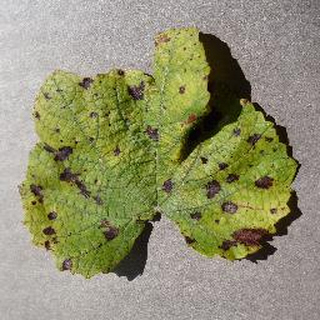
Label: grape_leaf_blight